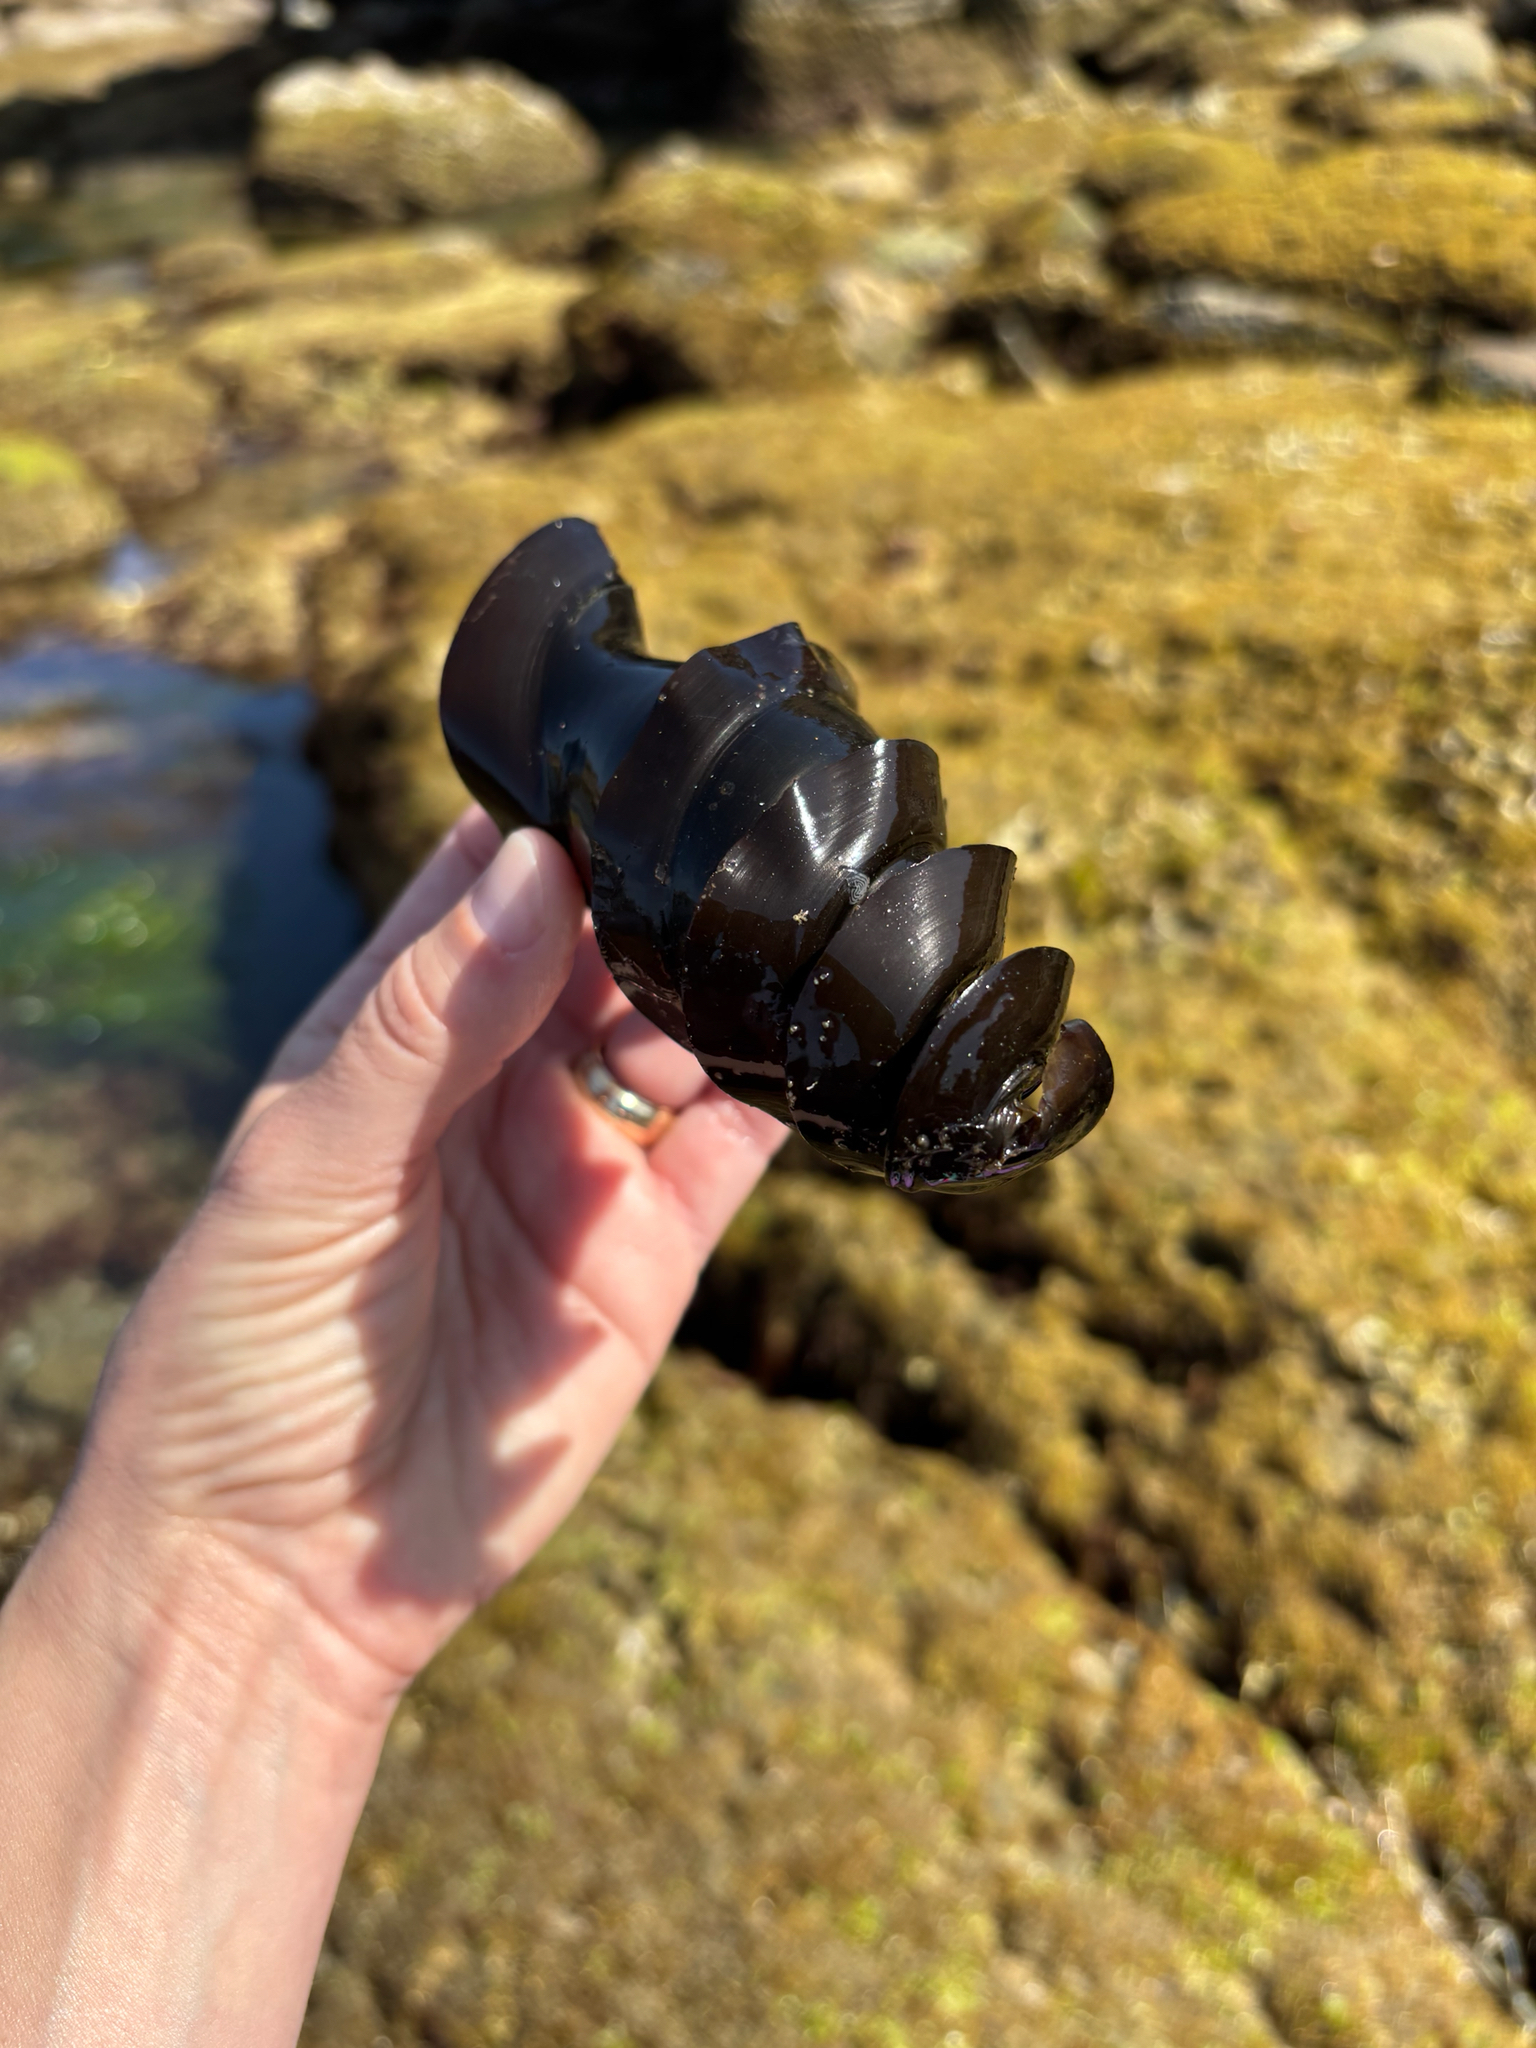
fish (species not among the labelled classes)